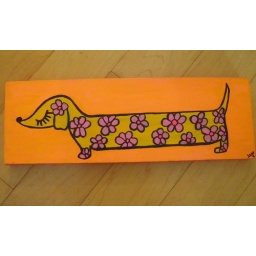
Orange and pink background and yellow doxie with flowers! 12x4&amp;quot; with 3/4&amp;quot; thick canvas, More info in my profile!